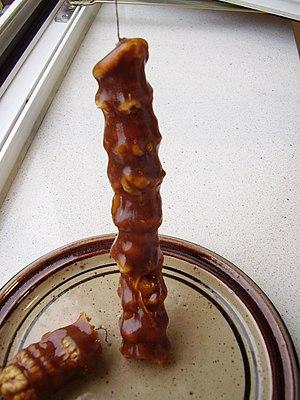
Le tchourtchkhela, également nommé soutzoukos, djevizli soudjouk et kaghtsr sujukh, est une confiserie traditionnelle géorgienne, inscrite sur la liste du patrimoine culturel intangible de la Géorgie. Les ingrédients principaux sont le raisin, les noix — remplacées dans certains cas par des amandes ou des noisettes —, et la farine.